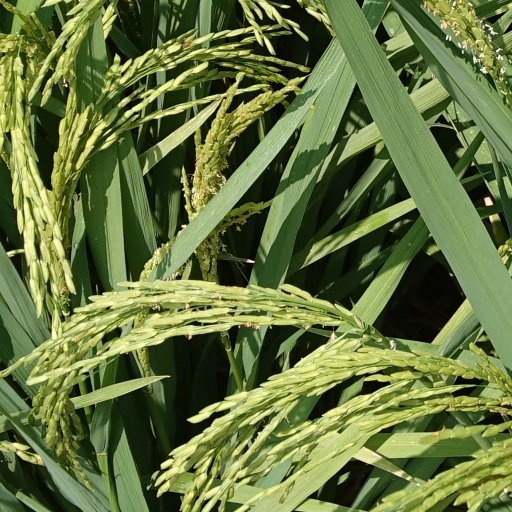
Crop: rice